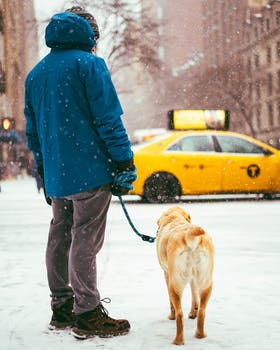
Label: No Watermark